Gurranabraher

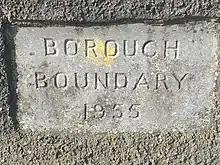
Suburb boundary on Bakers Road

The local Roman Catholic church, the Church of the Ascension, was opened in 1955 and acts as the parish for both Gurranbraher and Churchfield. The area is also serviced by a Garda station, a primary health care centre and a credit union. There are also a number of community initiatives based in the parochial hall.